Maronites in Israel

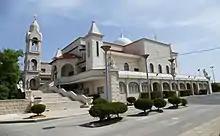
Mar Maroun Maronite Church in Jish, 2019

A study on Maronites' identity in Israel performed at Haifa University found that most of this community rejected Arab identity in favor of a distinct Maronite identity, and that many Maronite residents of Jish considered themselves Aramean Christian Maronites.